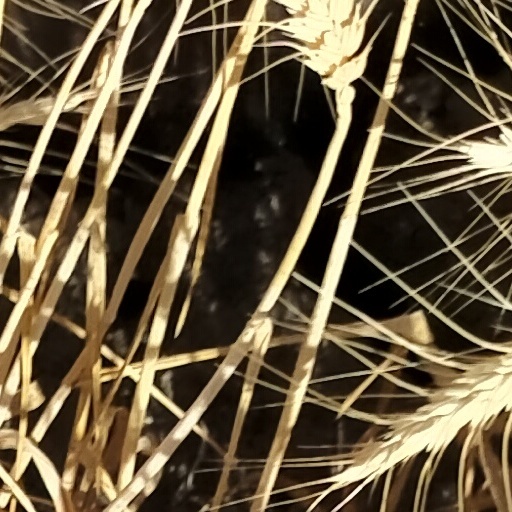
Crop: wheat